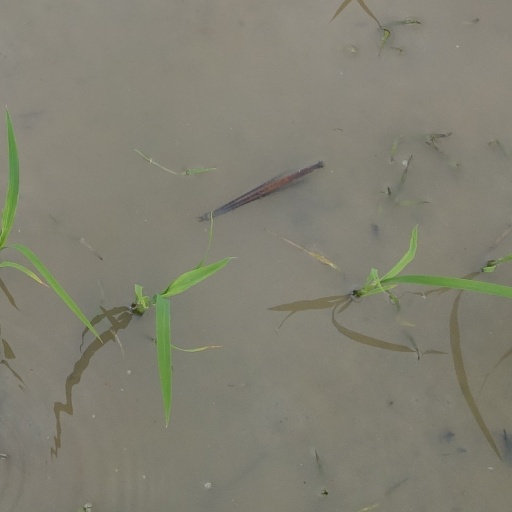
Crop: rice